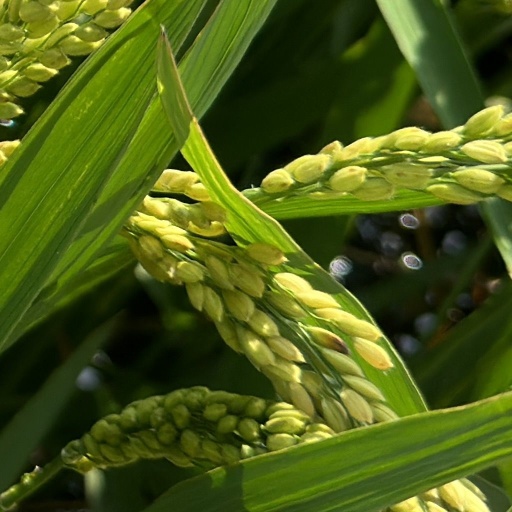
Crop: rice